2008–2009 Keynesian resurgence

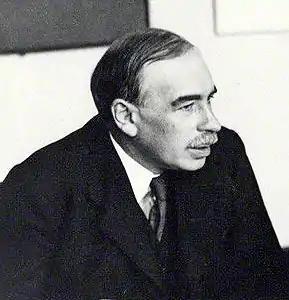
John Maynard Keynes

The 2008 financial crisis was followed by a global resurgence of interest in Keynesian economics among prominent economists and policy makers. This included discussions and implementation of economic policies in accordance with the recommendations made by John Maynard Keynes in response to the Great Depression of the 1930s, particularly fiscal stimulus and expansionary monetary policy.